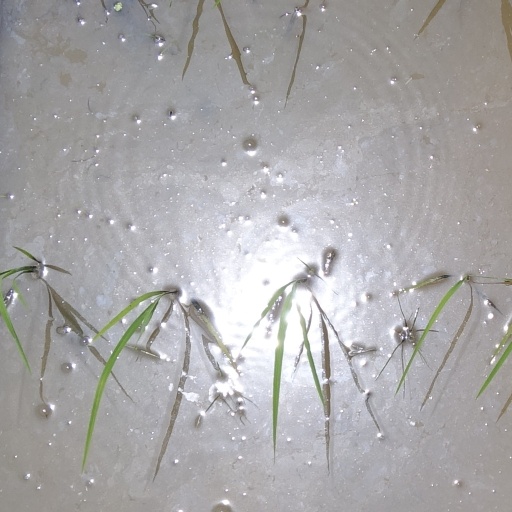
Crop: rice